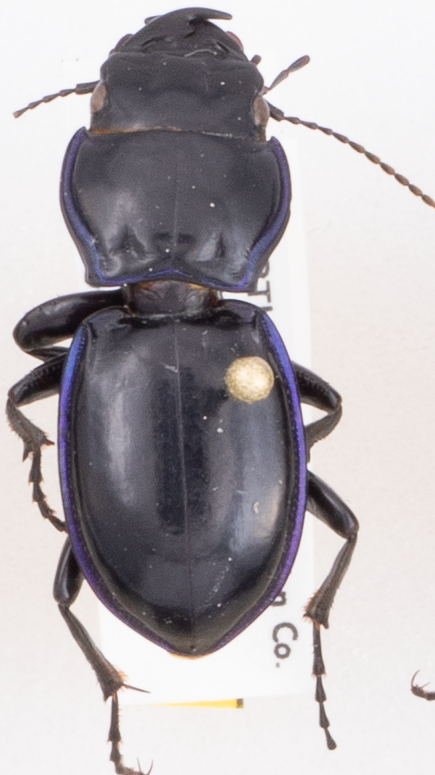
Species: Pasimachus elongatus
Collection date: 2017-06-27
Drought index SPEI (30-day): -1.706
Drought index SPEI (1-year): -0.432
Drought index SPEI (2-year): -0.824